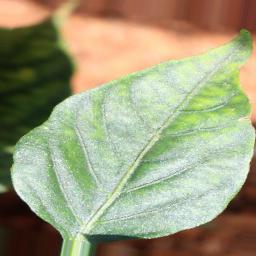
Label: nutritional